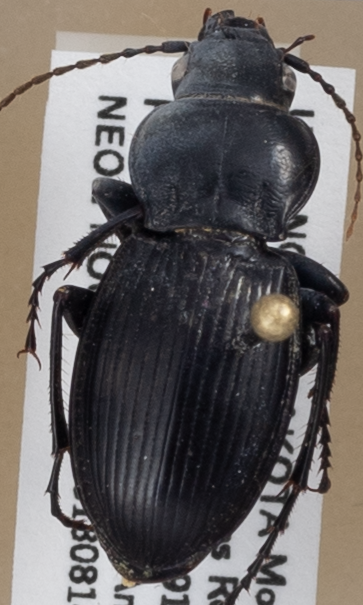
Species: Cyclotrachelus torvus
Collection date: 2018-08-14
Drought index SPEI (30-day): -0.402
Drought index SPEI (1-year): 0.044
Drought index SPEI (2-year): -0.32